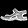
Label: Sandal